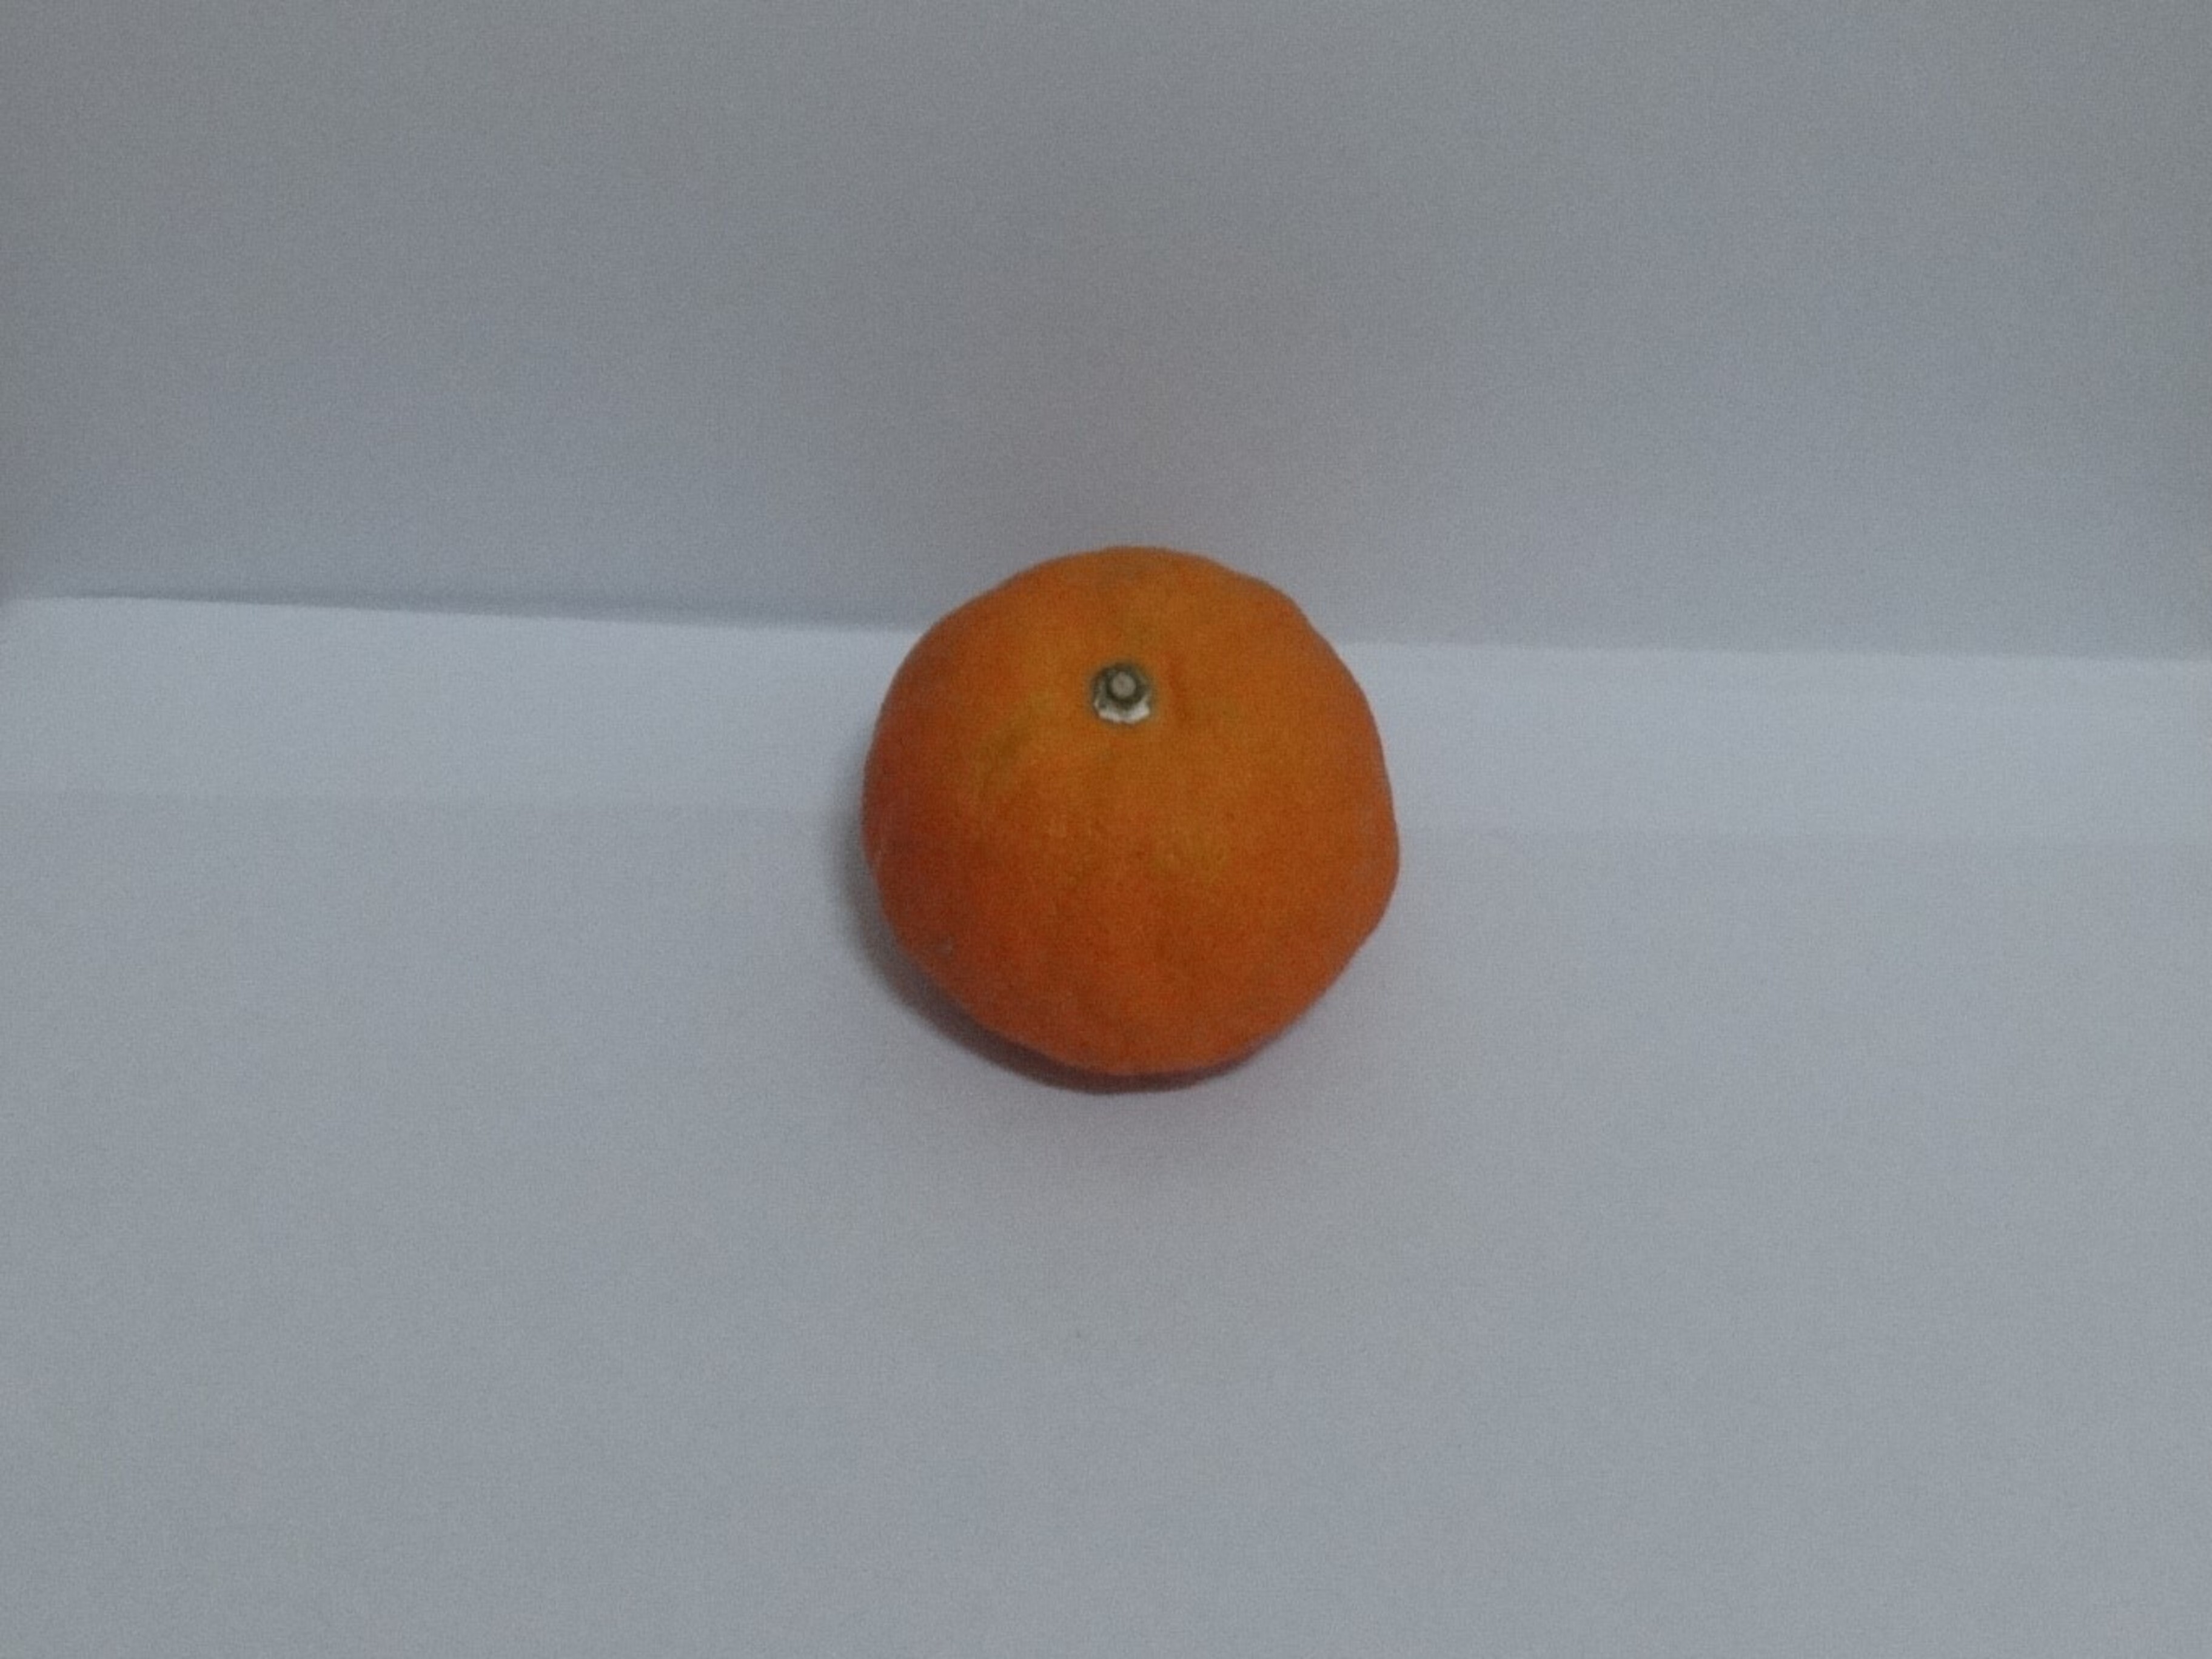
Citrus fruit variety: murcott